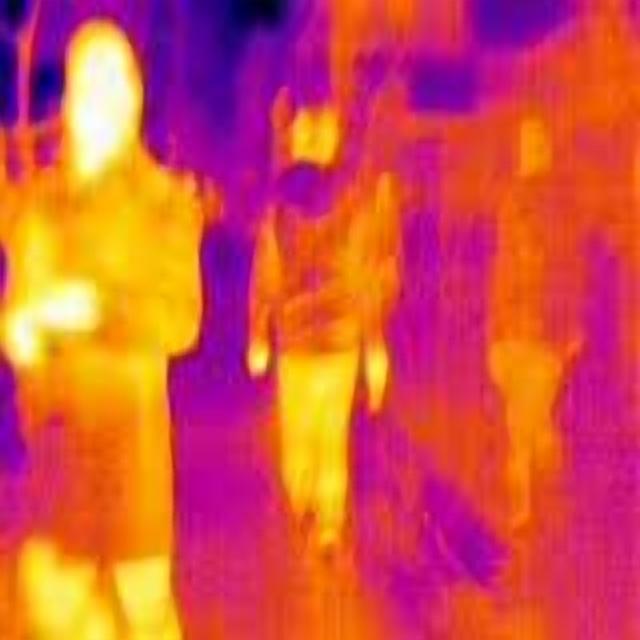
Detected objects:
label: person
label: person